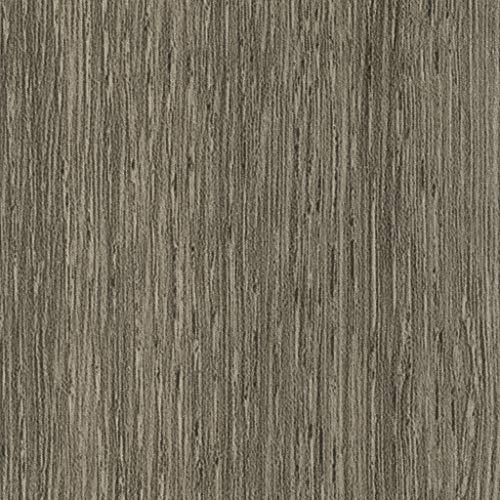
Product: Trends International DC Comics - Batman - Cowl Wall Poster, 22.375" x 34", Multi
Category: Toys & Games | Toy Figures & Playsets
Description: Barnwood frame comes complete with metal sawtooth hangers.
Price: $84.99 $84.99
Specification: ProductDimensions:24.2x35.8x0.8inches|ItemWeight:4.85pounds|ShippingWeight:4.85pounds|Manufacturer:TrendsInternational|ASIN:B081SJCJ5C|Itemmodelnumber:FR16409BWD22X34